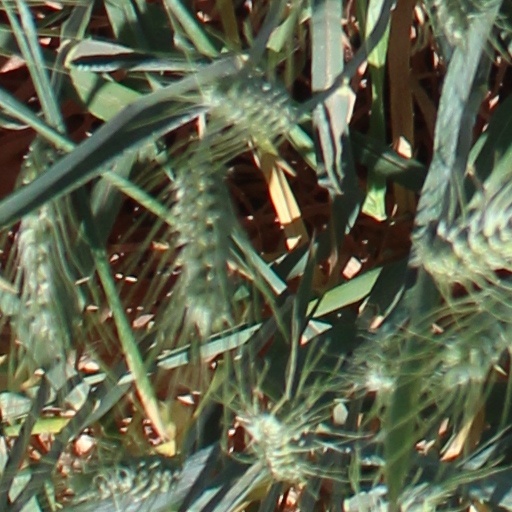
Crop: wheat